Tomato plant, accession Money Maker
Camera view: vertical (180 deg); turntable rotation: 300 degrees
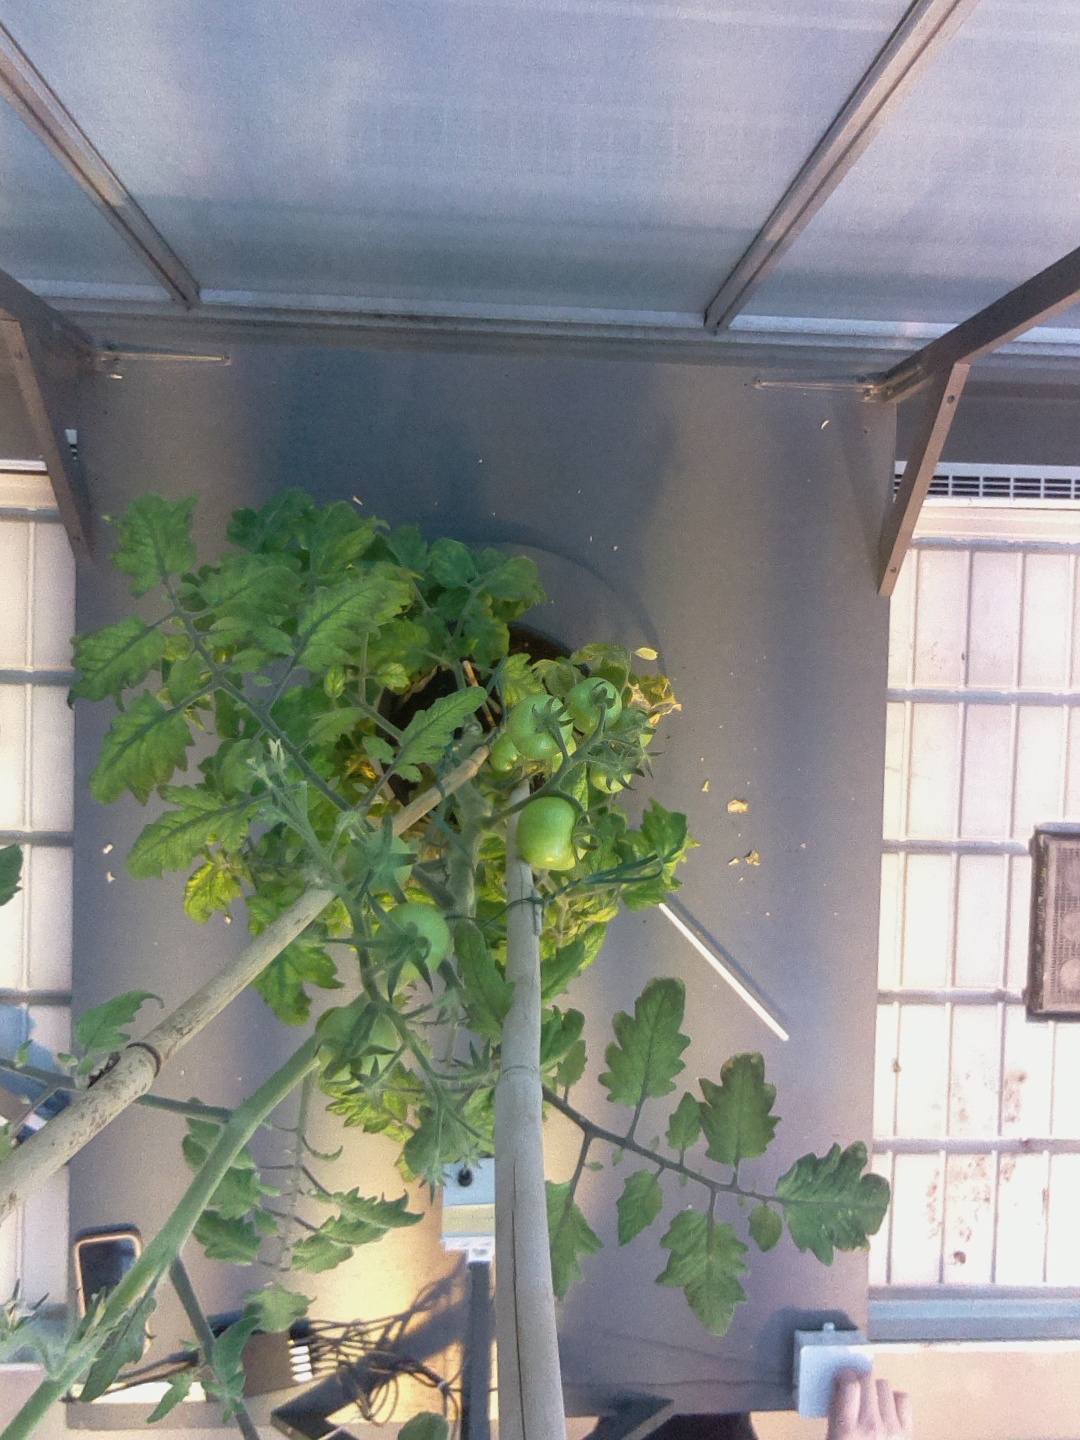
BBCH growth stage 75: 50%-60% of final fruit size